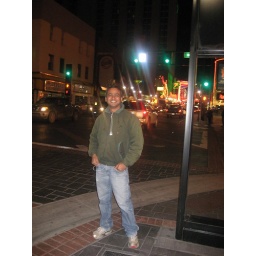
Night at 2 o clock. standing in street of Reno. called little vegas.